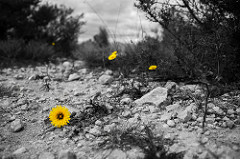
Flower: daisy